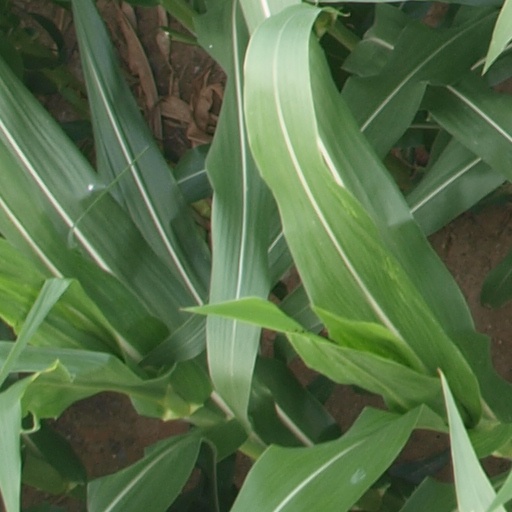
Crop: maize; corn